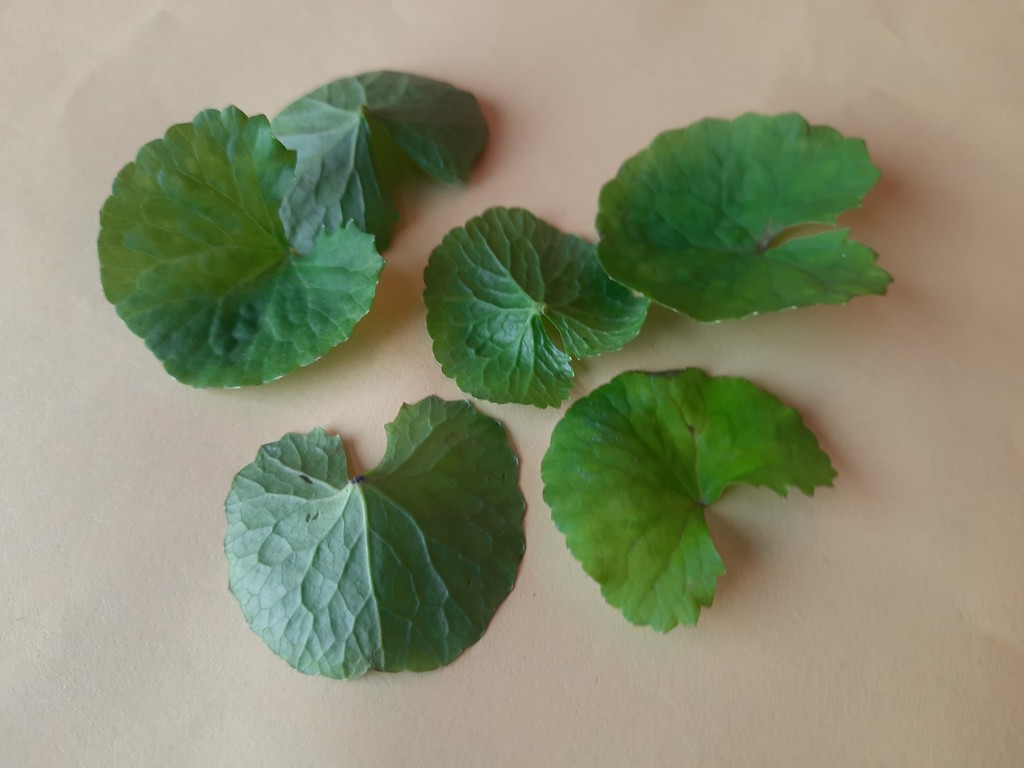
Label: Healthy